America Needs Fatima

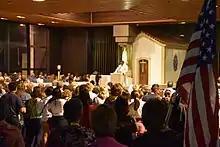
American pilgrims at the Chapel of the Apparitions in Fátima, Portugal.

Since 1994, the primary activity of America Needs Fatima has been the "Mary in Every Home" program. It consists of a Fatima custodian taking a four-foot tall statue of Our Lady of Fátima to a person's home, with a crowning and enthronement ceremony, a short audio-visual about the story of Fátima, Portugal, and the praying of the rosary.